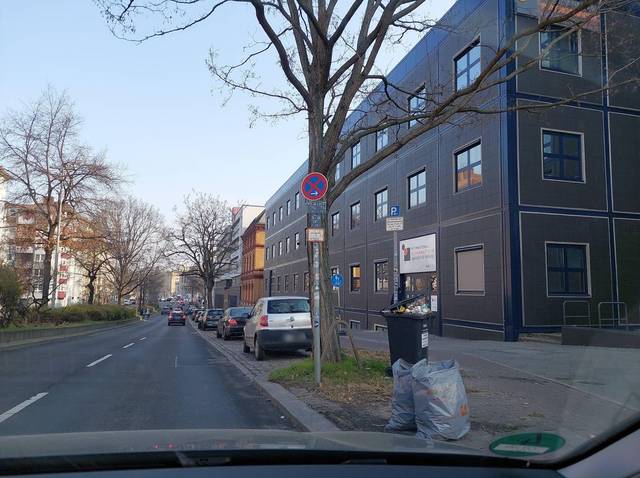
Region: Germany
Coordinates: 52.523, 13.342